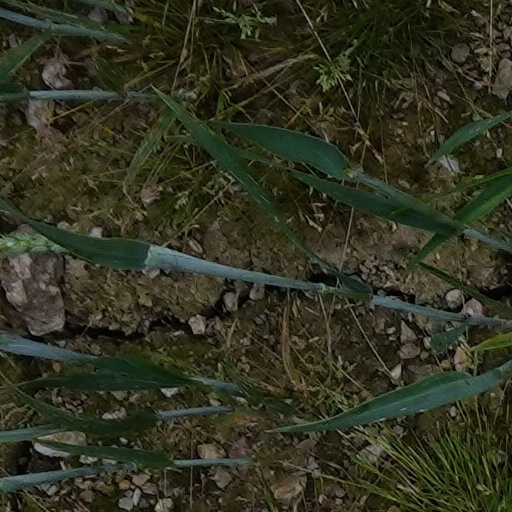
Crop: wheat